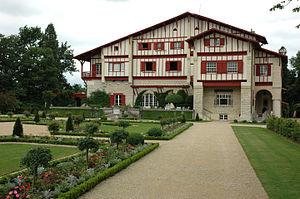
Villa Arnaga Euskara: Arnaga etxea